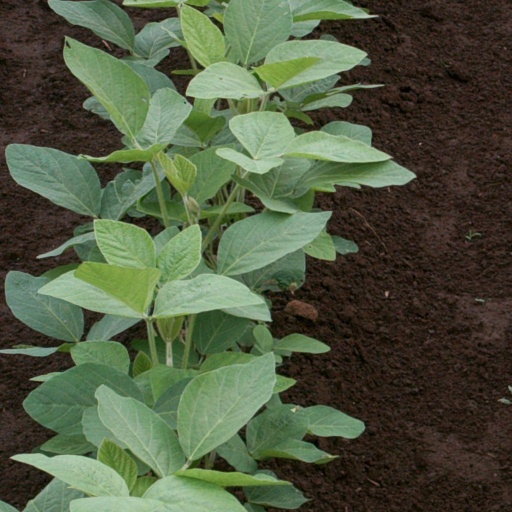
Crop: soybean